2011 Kids' Choice Awards

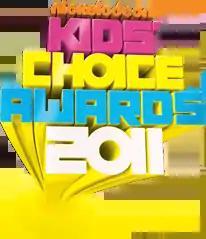

The 24th Annual Nickelodeon Kids' Choice Awards was held on April 2, 2011, at the Galen Center at the University of Southern California in Los Angeles, California, US's University Park neighborhood due to renovations disallowing use of traditional venue Pauley Pavilion until at least 2013. Jack Black returned as host for the third time since 2006. The 2011 telecast was the first Kids' Choice Awards to take place in the month of April since 2006, as the previous four Kids' Choice telecasts from 2007 to 2010 were held on the last Saturday in March. Nominees were announced on February 10, 2011, for twenty categories. During the show, the Big Green Help Award was presented to Justin Timberlake, an honor given each year. More than 200 million record-breaking votes were cast for this year's 20-category awards.